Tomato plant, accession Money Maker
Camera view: tilt-top (135 deg); turntable rotation: 270 degrees
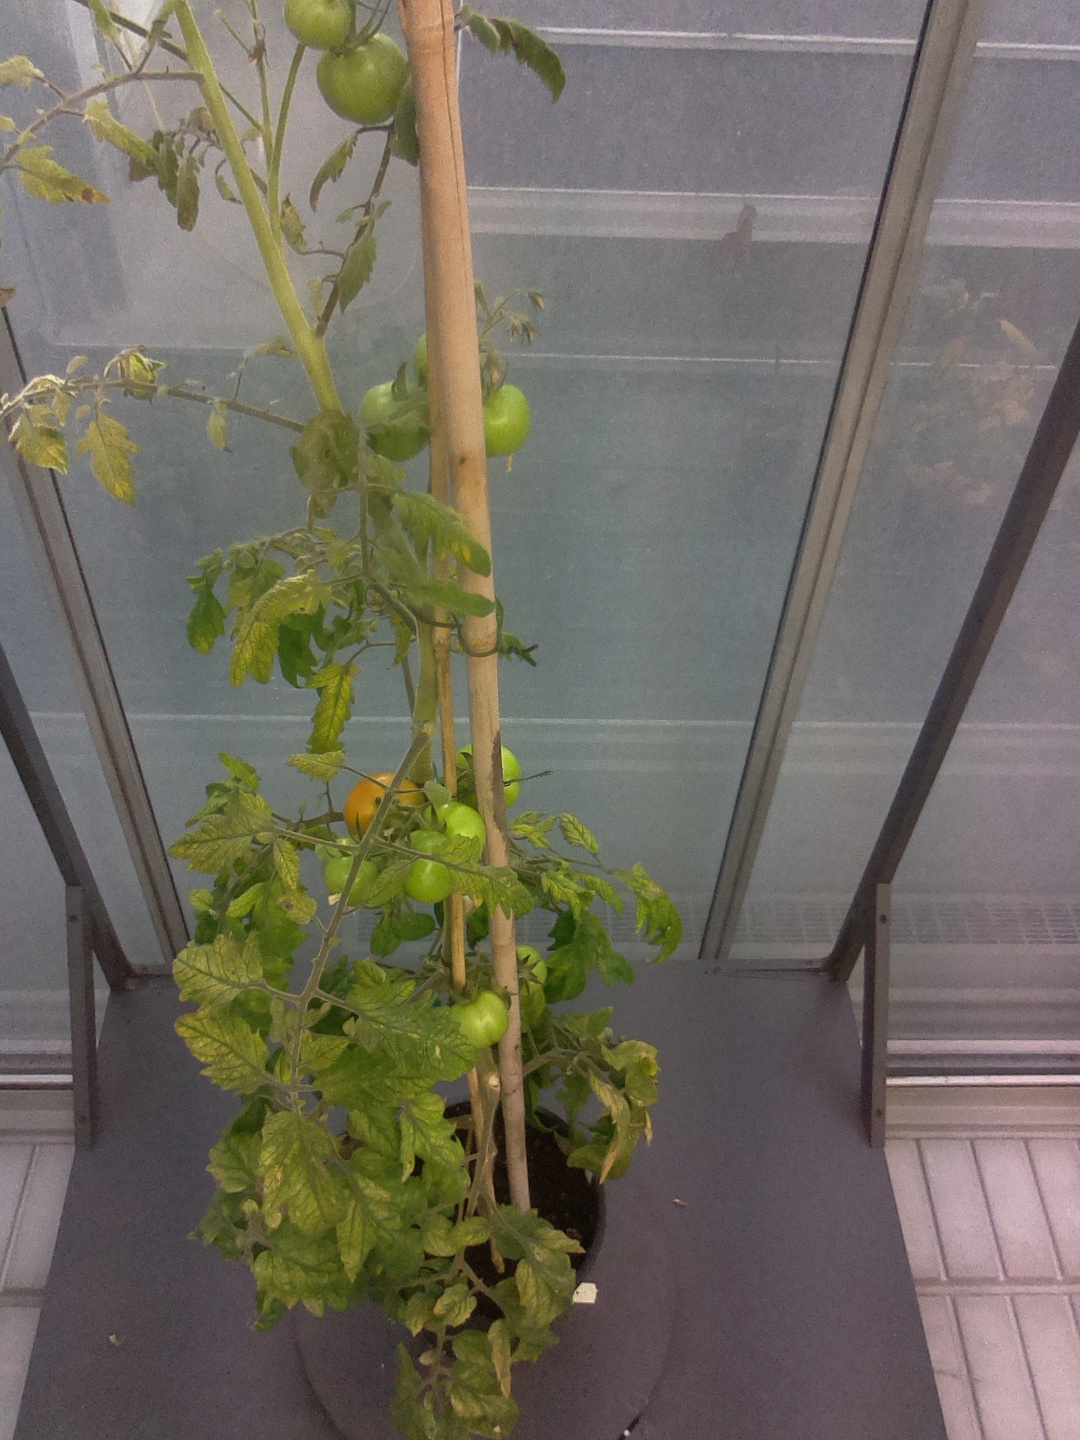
BBCH growth stage 79: 90% -100% of final fruit size